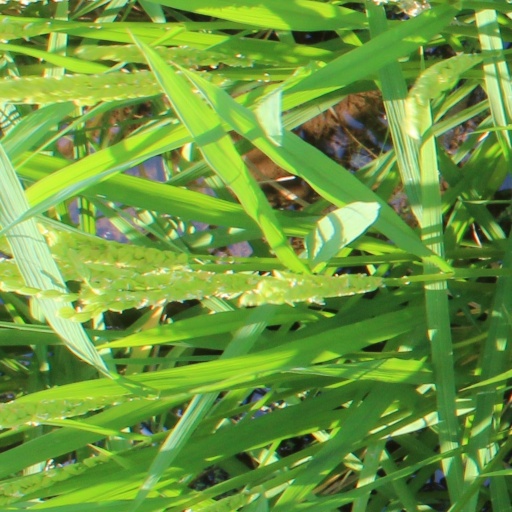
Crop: rice